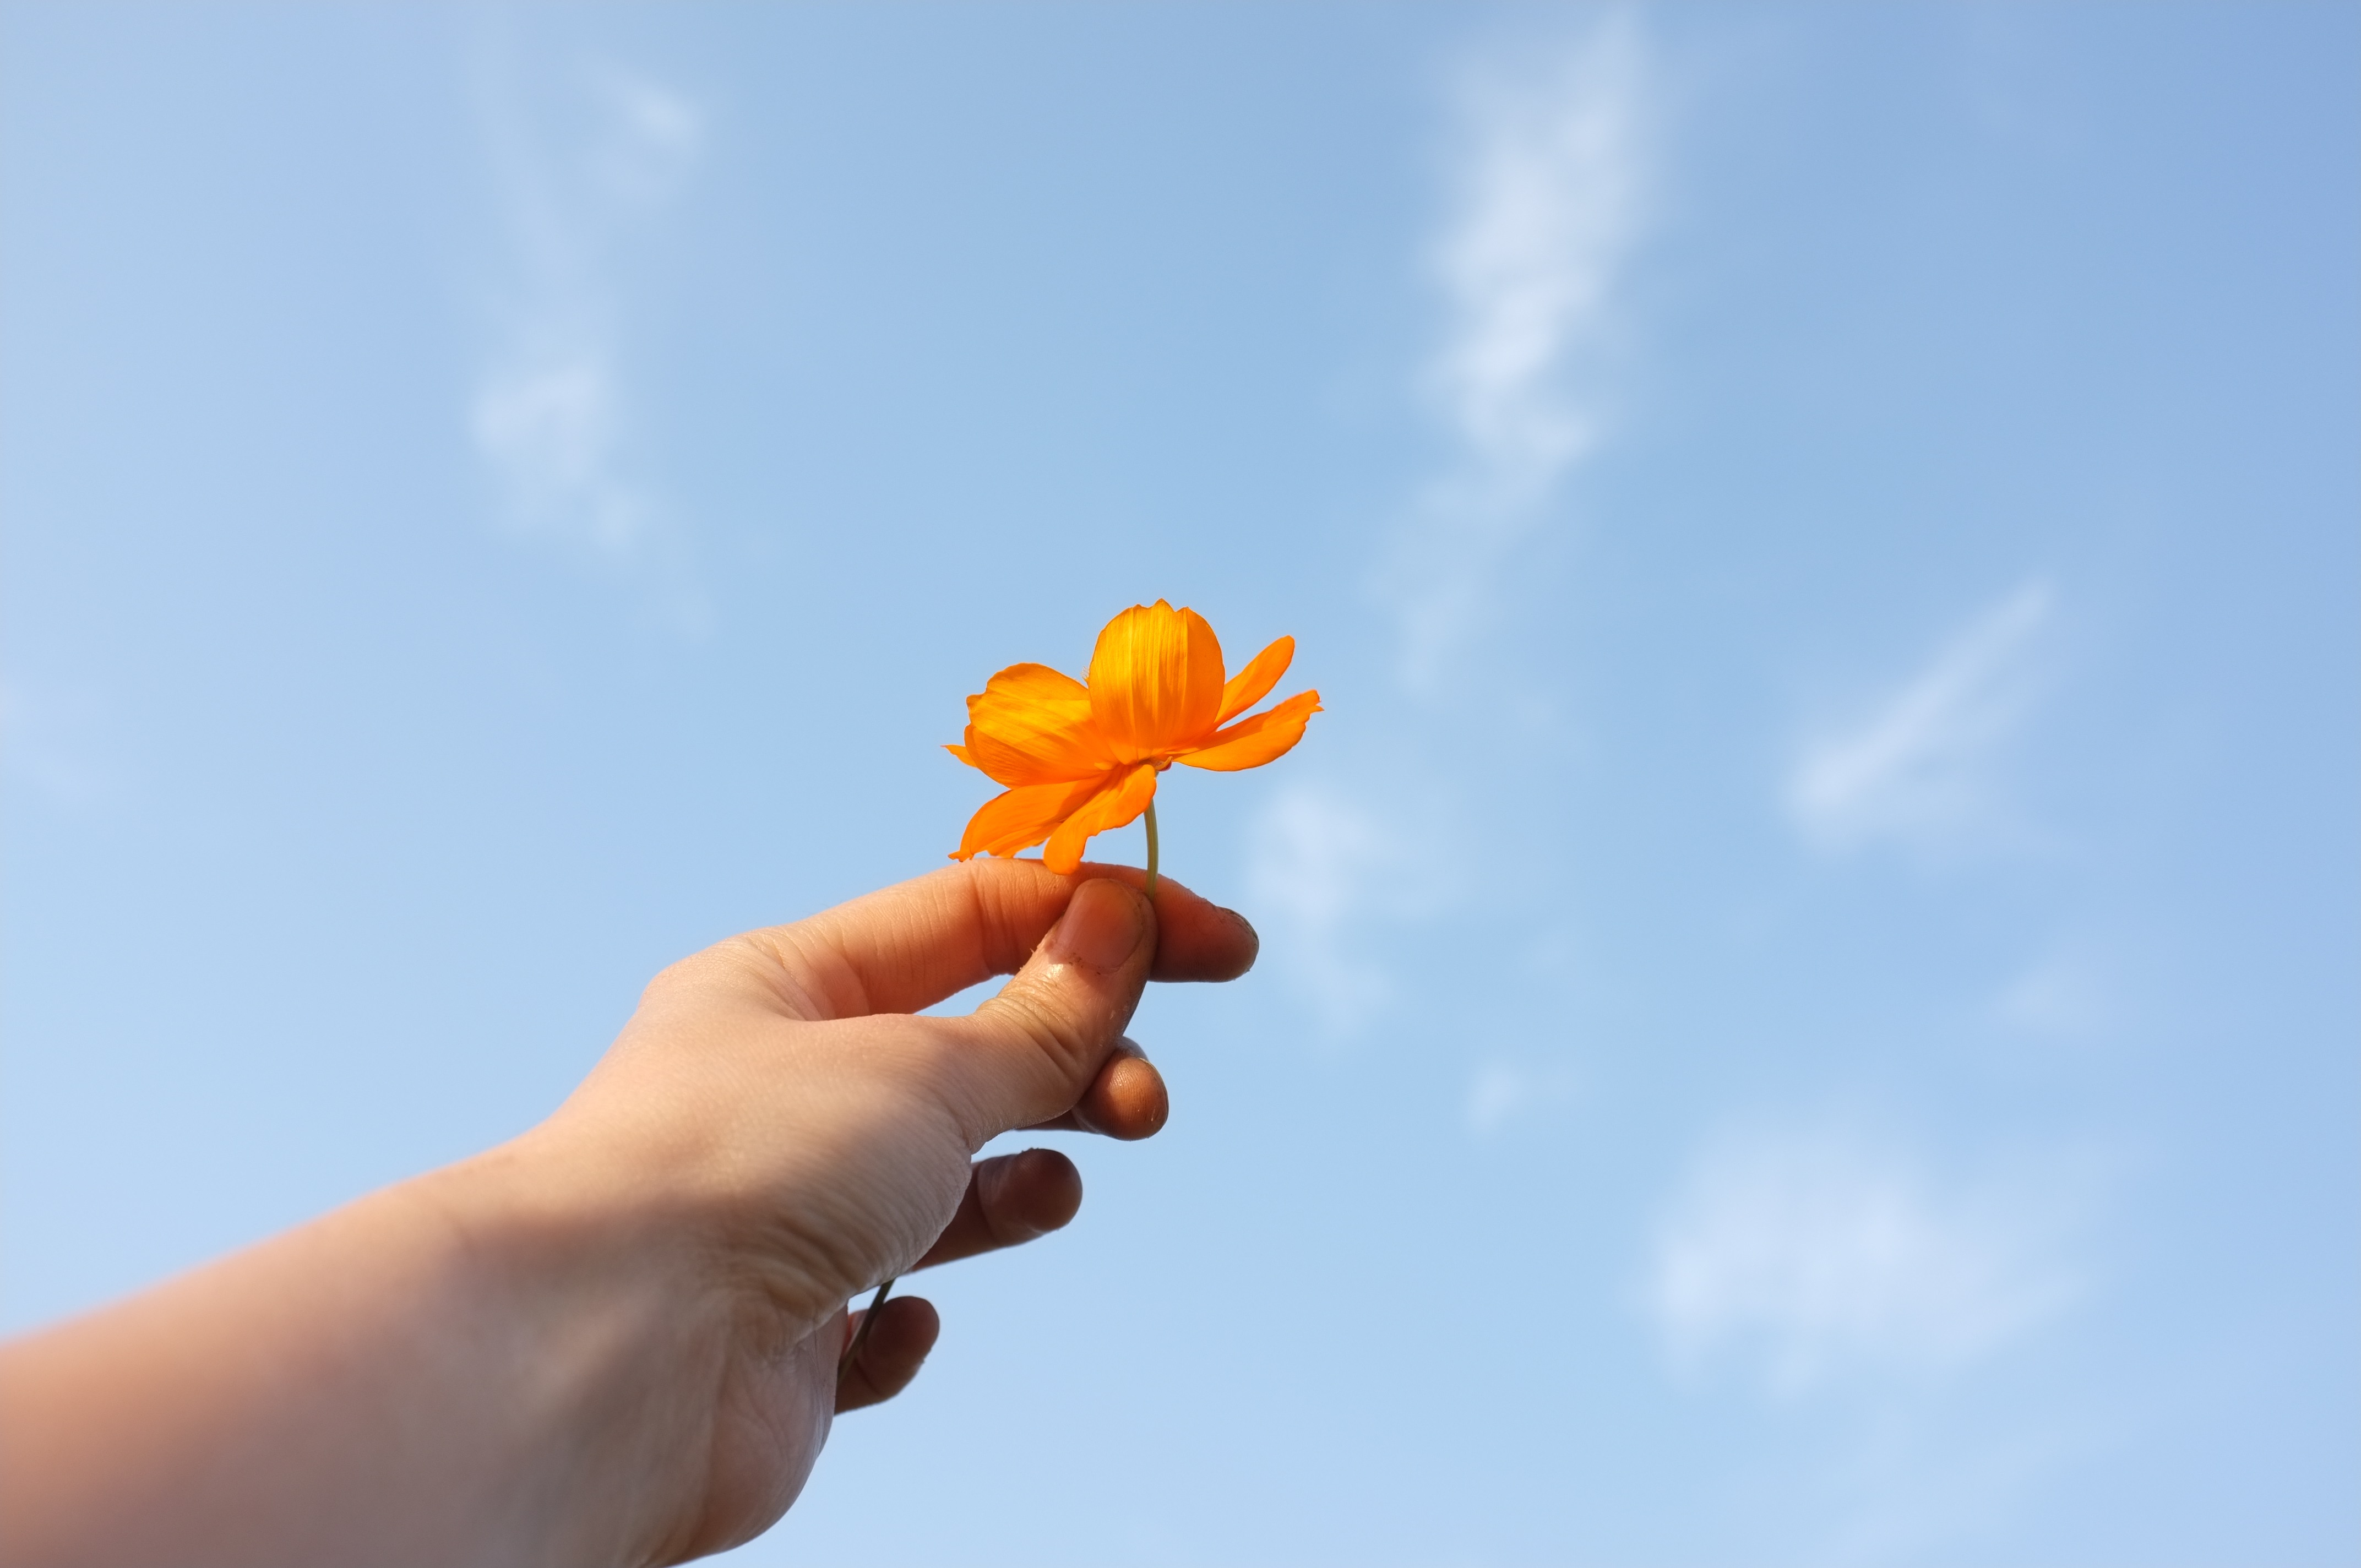
hand, plant, sky, sunlight, flower, petal, balloon, toy, macro photography, flowering plant, atmosphere of earth, land plant